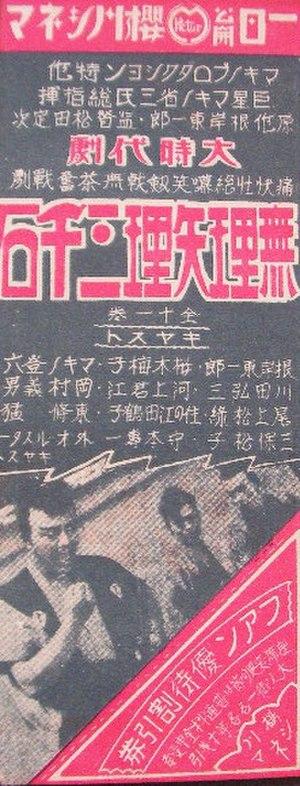
Sadatsugu Matsuda, né le 2 novembre 1906 à Kyoto et mort le 20 janvier 2003 à Tokyo, est un directeur de la photographie et un réalisateur japonais. Son nom est parfois incorrectement écrit Sadaji Matsuda.